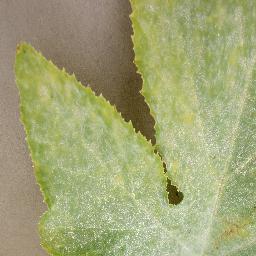
Label: Squash___Powdery_mildew